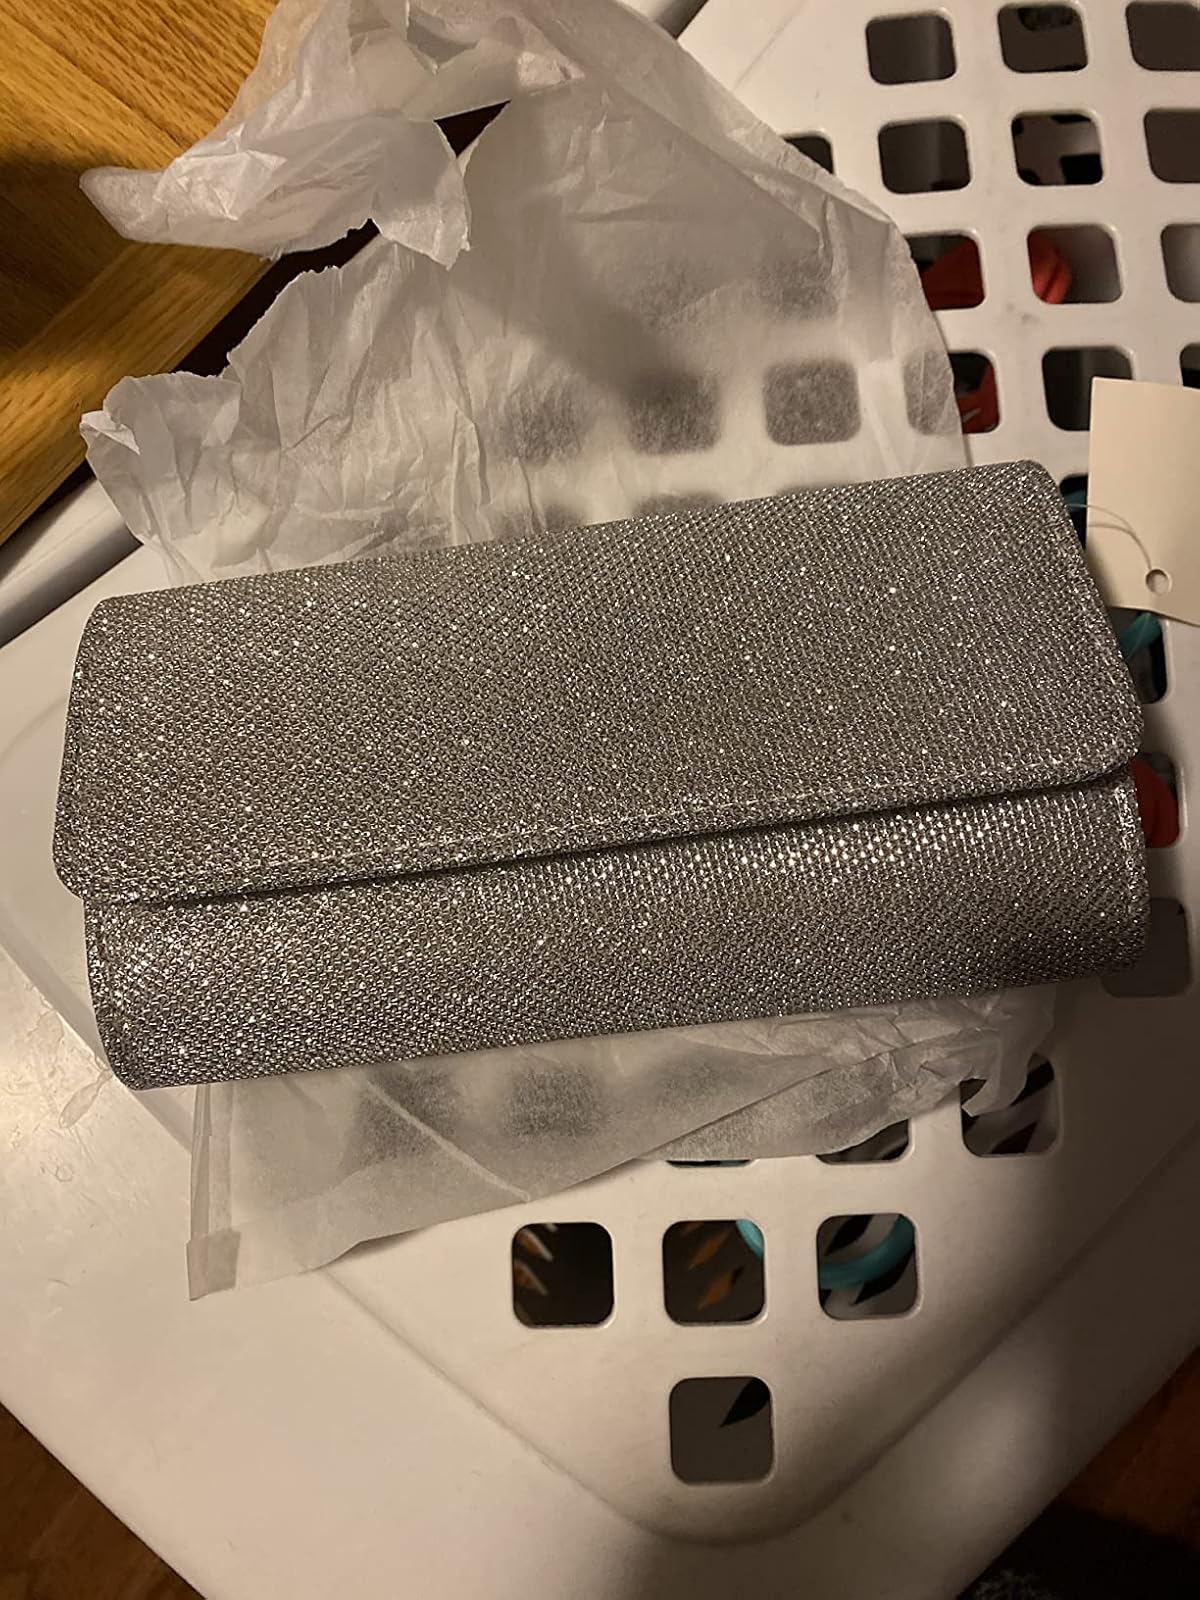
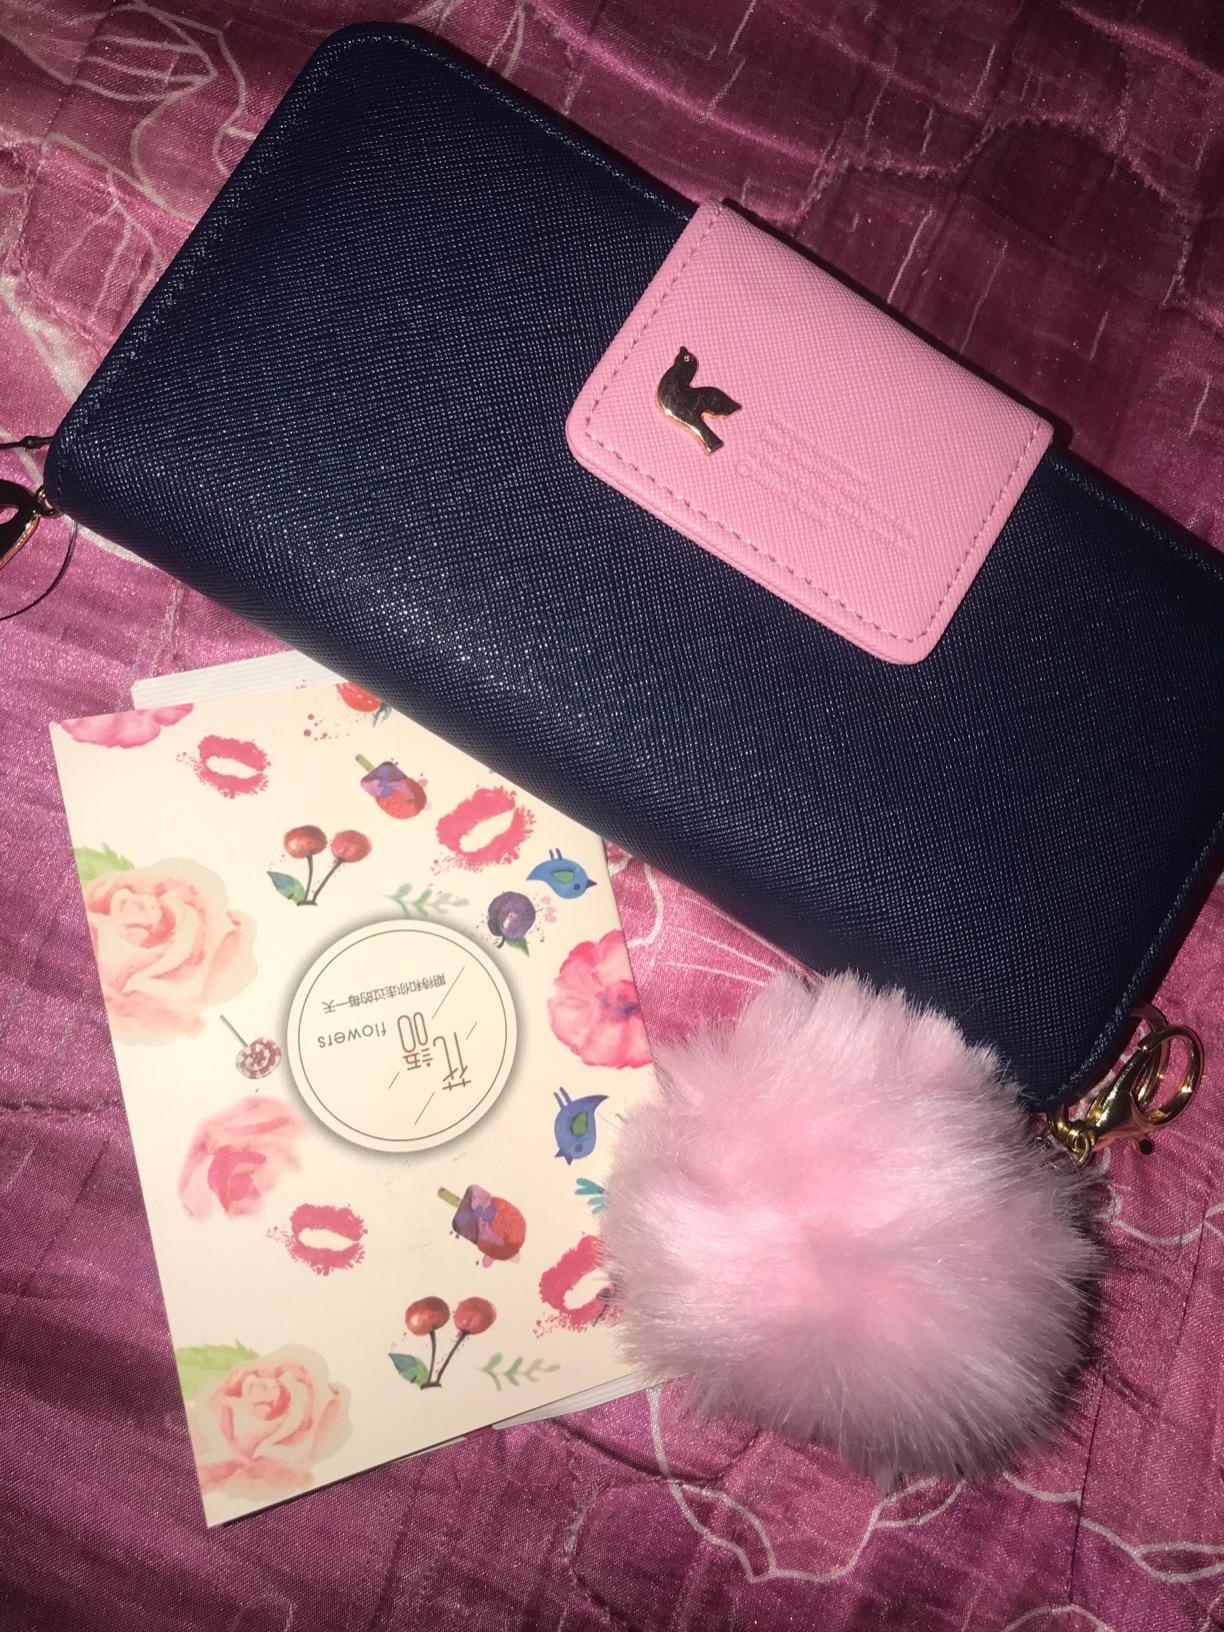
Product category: accessories_handbag
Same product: no